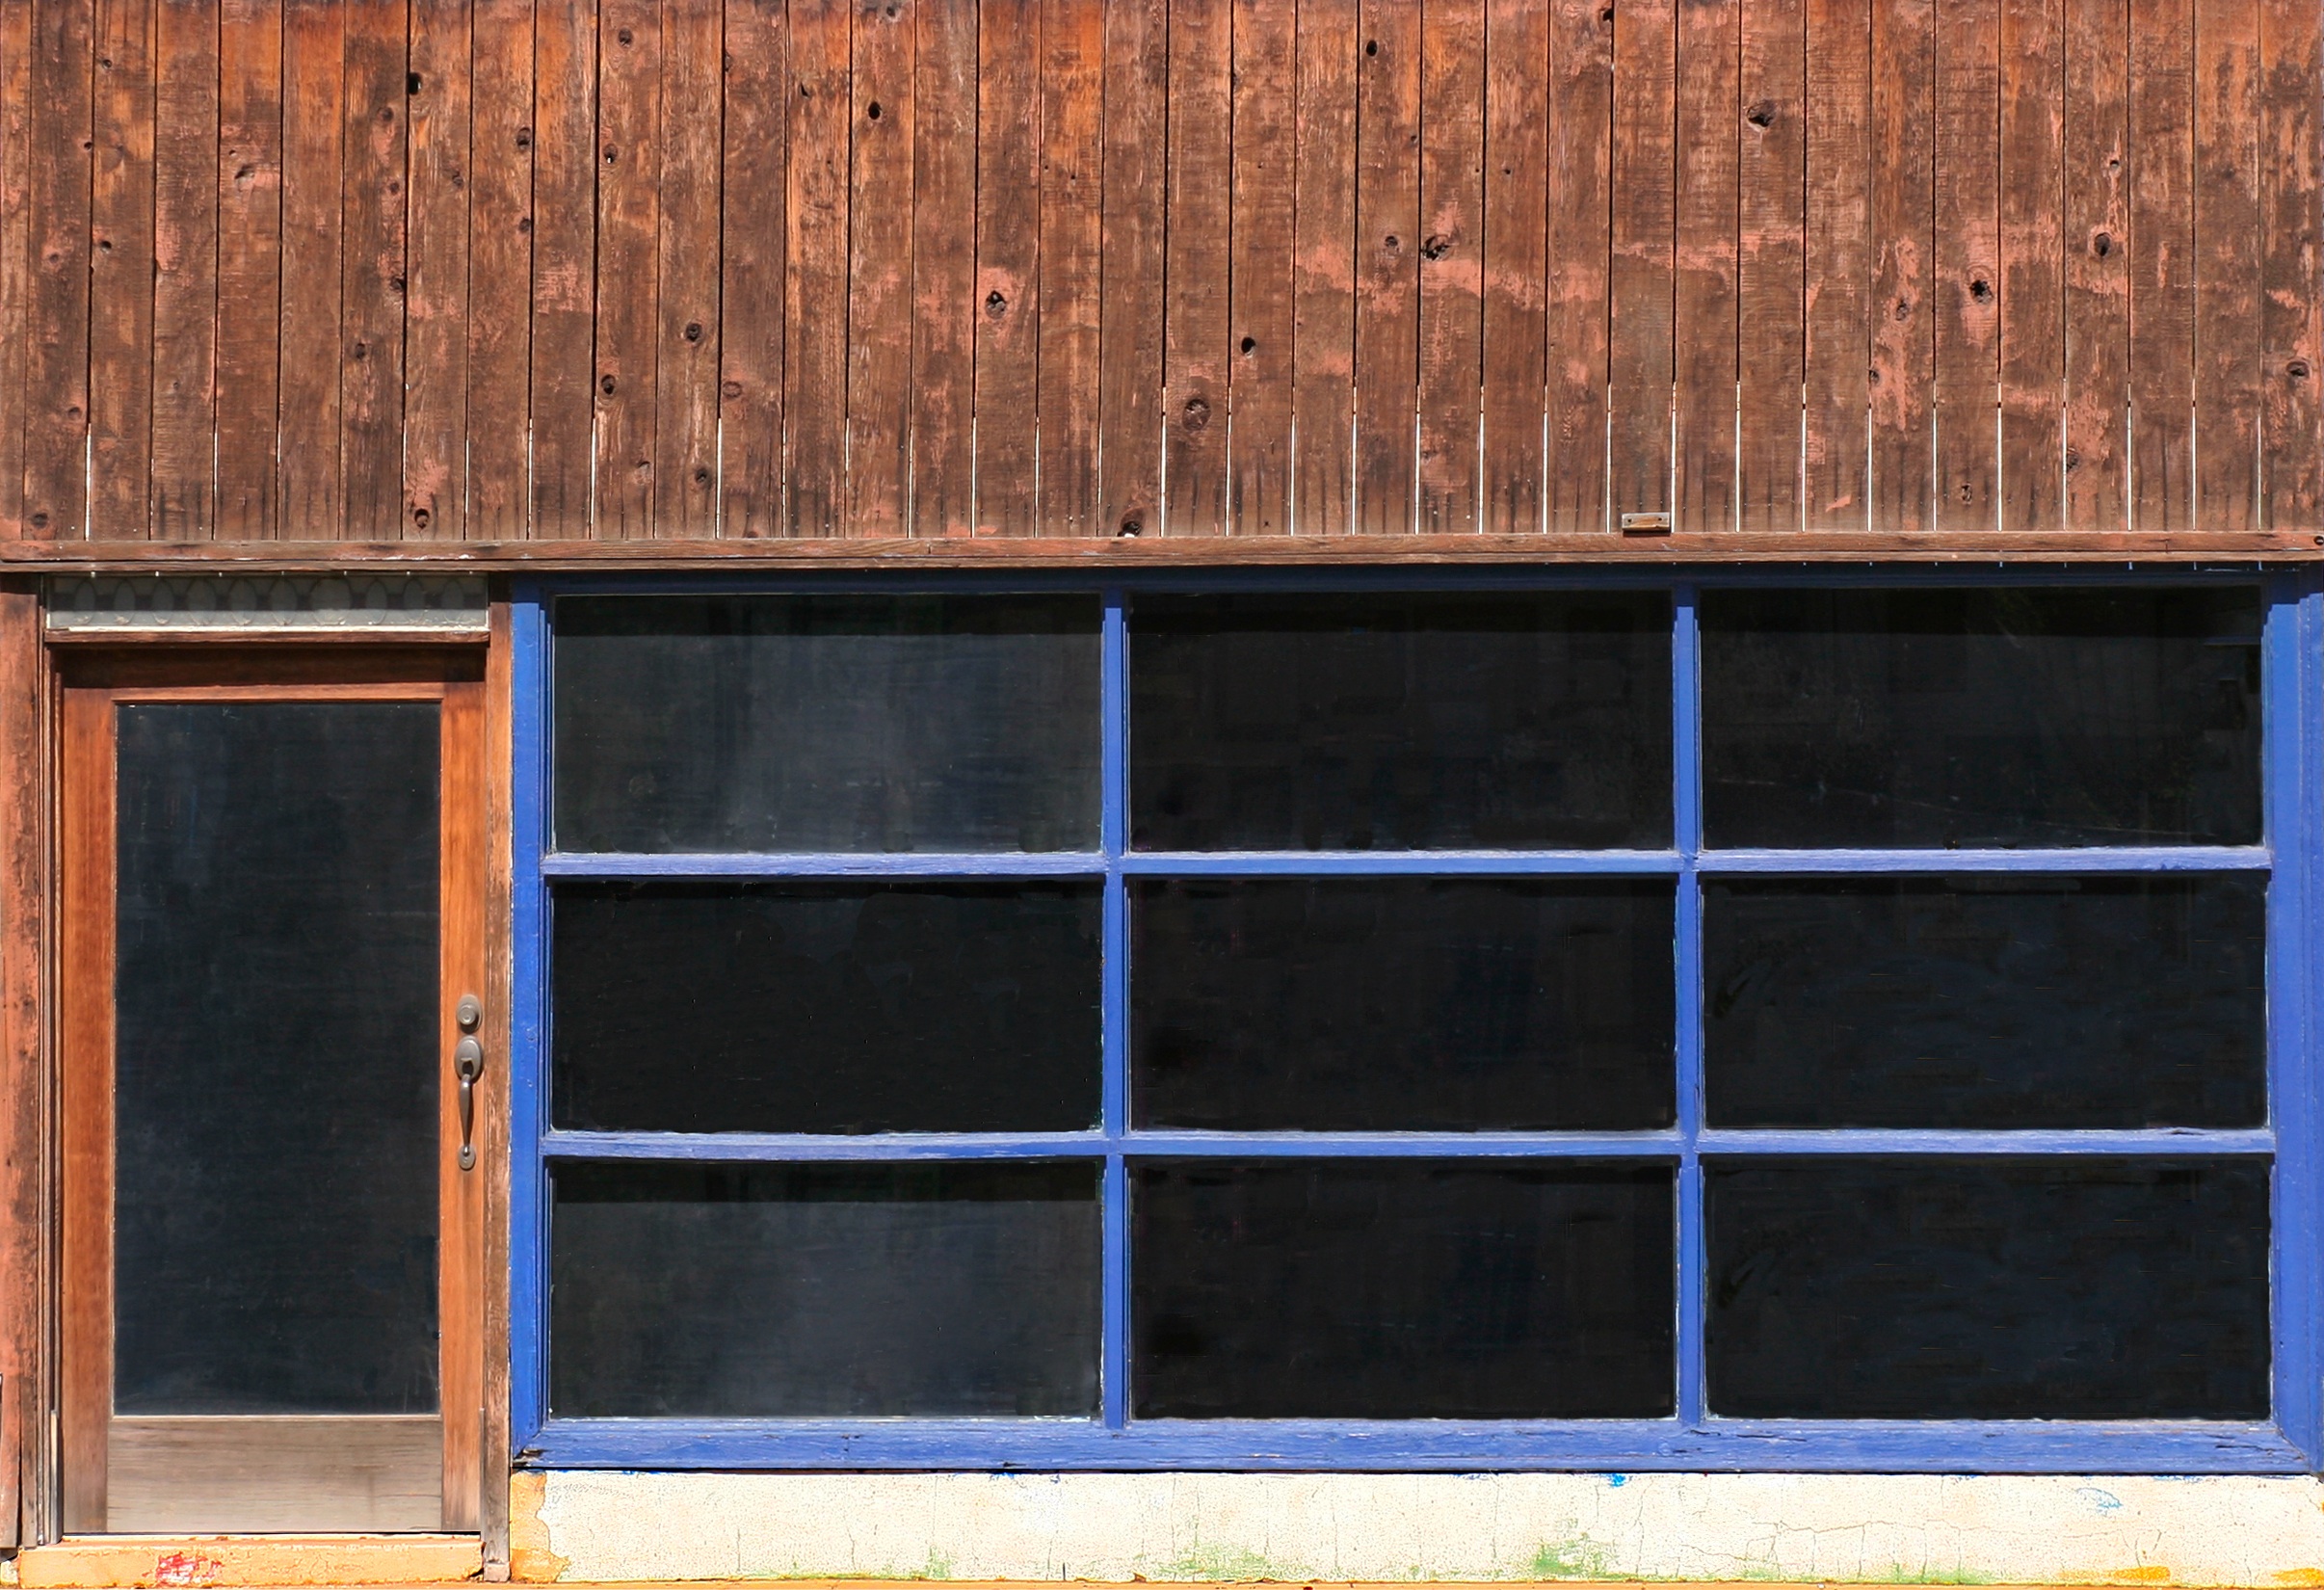
wood, window, wall, facade, blue, furniture, door, interior design, window covering